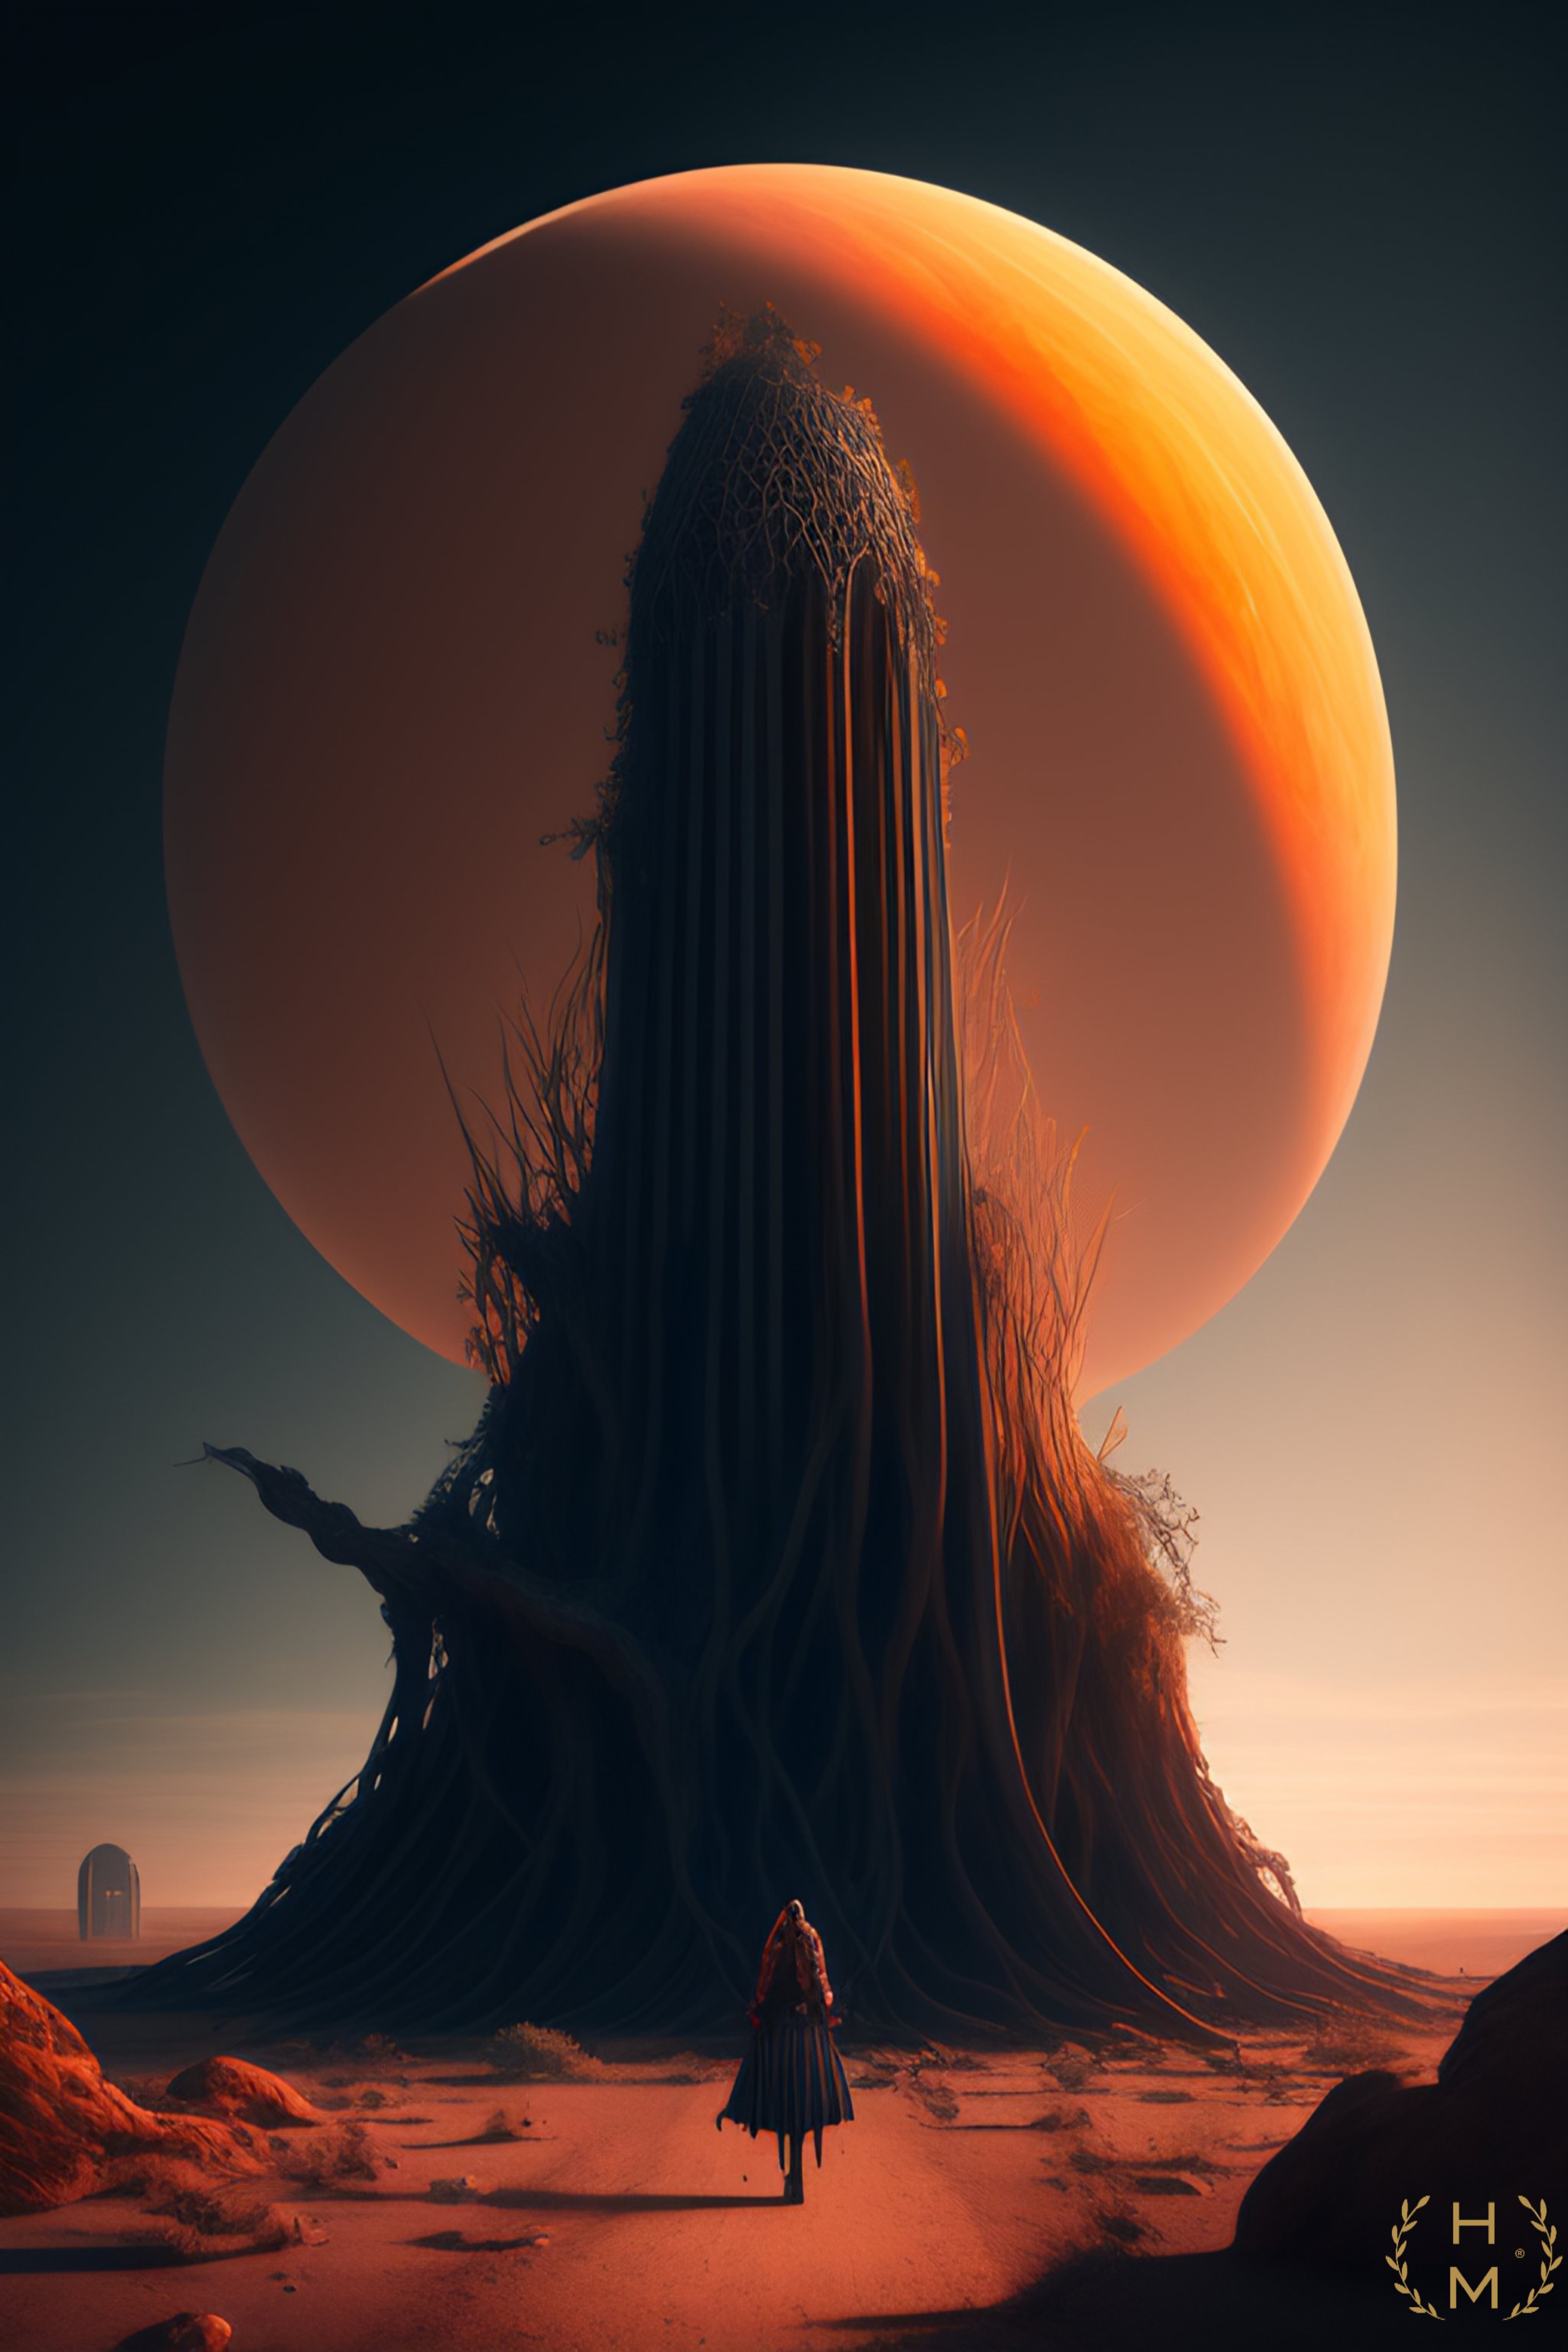
painting, art, artist, artwork, drawing, contemporary art, photography, illustration, paint, love, design, sketch, fine art, abstract art, creative, abstract, acrylic painting, nature, watercolor, art gallery, oil painting, gallery, modern art, abstract painting, digital art, contemporary painting, art collector, style, girl, woman, fashion, mort, sky, atmosphere, ecoregion, world, light, natural environment, natural landscape, biome, atmospheric phenomenon, horizon, astronomical object, landscape, geological phenomenon, beauty, calm, space, heat, rock, event, evening, darkness, science, tree, dusk, plant, circle, night